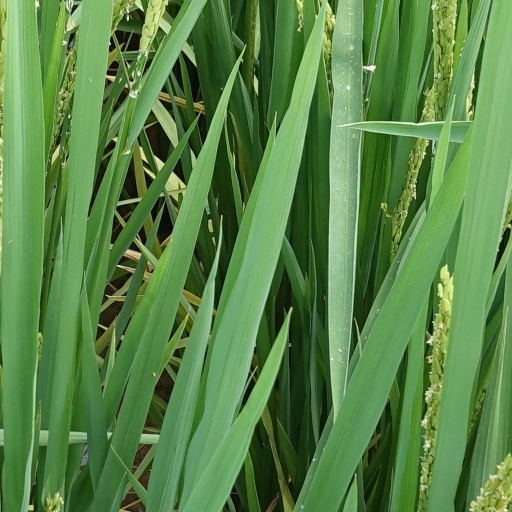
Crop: rice